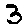
Label: 3